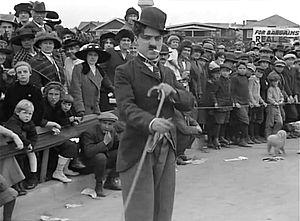
Charles Spencer Chaplin, dit Charlie Chaplin [ˈt͡ʃɑːli ˈt͡ʃæplɪn], né le 16 avril 1889 probablement à Londres et mort le 25 décembre 1977 à Corsier-sur-Vevey, est un acteur, réalisateur, scénariste, producteur et compositeur britannique.